Cathedral of the Holy Spirit, Hradec Králové

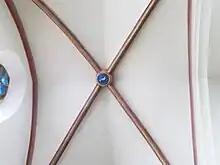
Keystone

The presbytery is a place for spiritual ceremonies. This space is elevated by one step from the rest of the church. The bundles of the ribs in presbytery are mostly tight to the ground. Besides painted keystones is the ceiling decorated with painted coats of arms of the diocesan bishops, archbishops and Pope John Paul II.